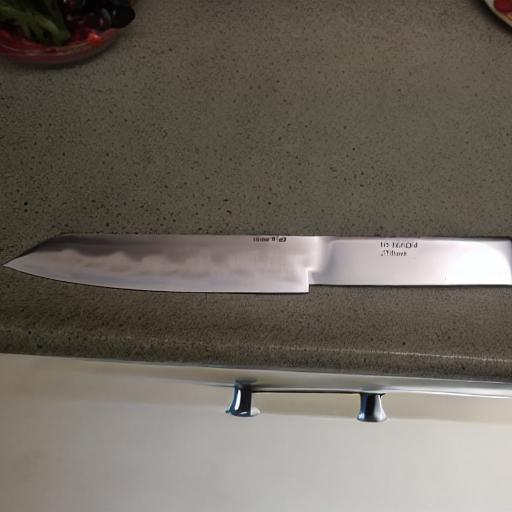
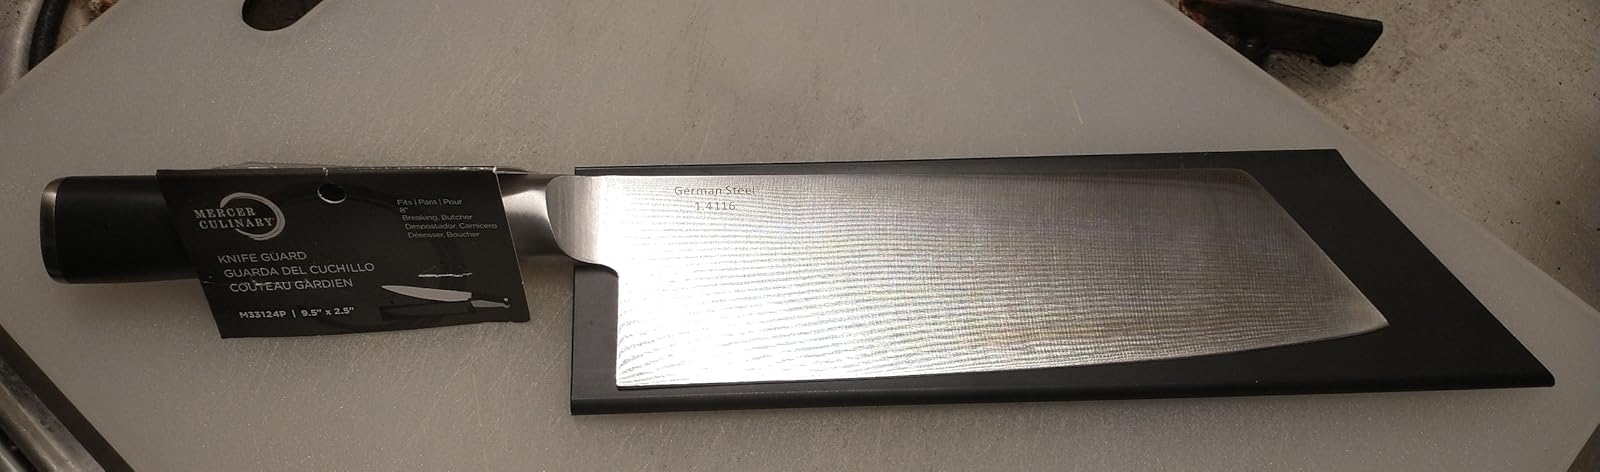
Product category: items_knife
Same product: no